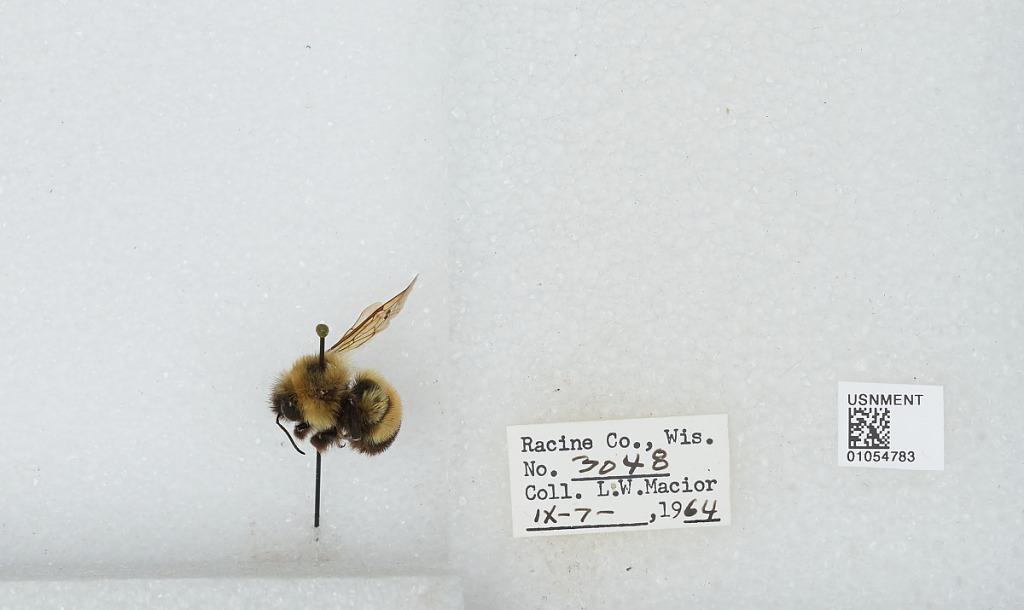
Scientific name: Bombus (Bombus) affinis Cresson
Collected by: L. Macior
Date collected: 1964-9-7
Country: United States
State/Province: Wisconsin
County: Racine
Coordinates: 42.78, -87.76